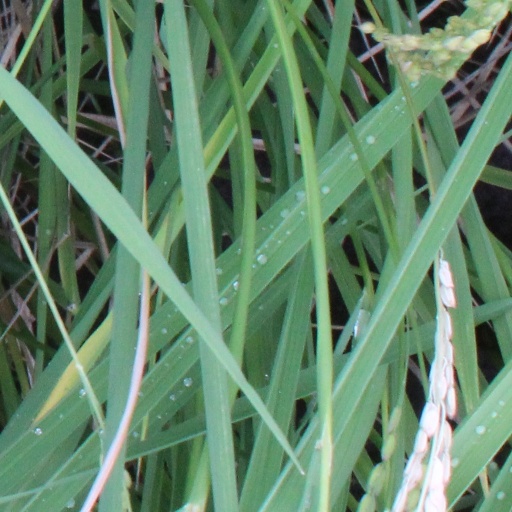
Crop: rice